Grant Park (Chicago)

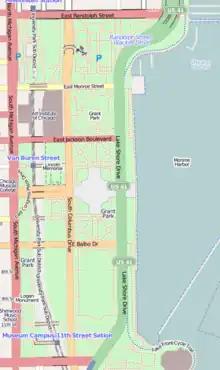
Grant Park map

Grant Park is a large urban park in the Loop community area of Chicago, Illinois. Located within the city's central business district, the park's features include Millennium Park, Buckingham Fountain, the Art Institute of Chicago, and the Museum Campus.